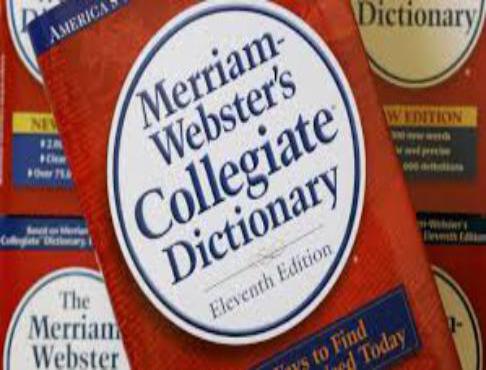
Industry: Others